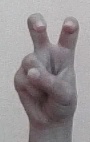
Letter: toot